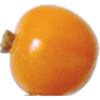
Label: Physalis 1